Saori Anou

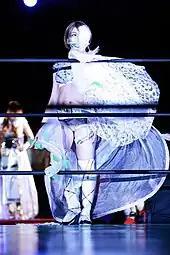
Anou at a Nomad's event in April 2023

As a freelancer, Anou is known for competing in various promotions. At a house show hosted by Pure-J on October 9, 2017, she teamed up with Natsumi Maki and unsuccessfully challenged Command Bolshoi and Leon for the Daily Sports Tag Team Championship. At "W-1 WRESTLE-1 Tour 2018 Autumn Bout", an event promoted by Wrestle-1 on November 1, 2018, Anou teamed up with Natsumi Maki in a losing effort to Hana Kimura and Asuka. At "Seadlinnng Shin-Kiba 11th NIGHT"' on April 12, 2019, Anou teamed up with Miyuki Takase and Himeka Arita in a losing effort to Hiroyo Matsumoto, Makoto and Yoshiko. At "Zero1 Super Fireworks", an event promoted by Pro Wrestling Zero1 on February 24, 2020, she teamed up with Mayumi Ozaki against Aja Kong and Hiroyo Matsumoto who was the Blast Queen Champion in a Super Plasma Blast Deathmatch which was also for the title but failed to capture it.